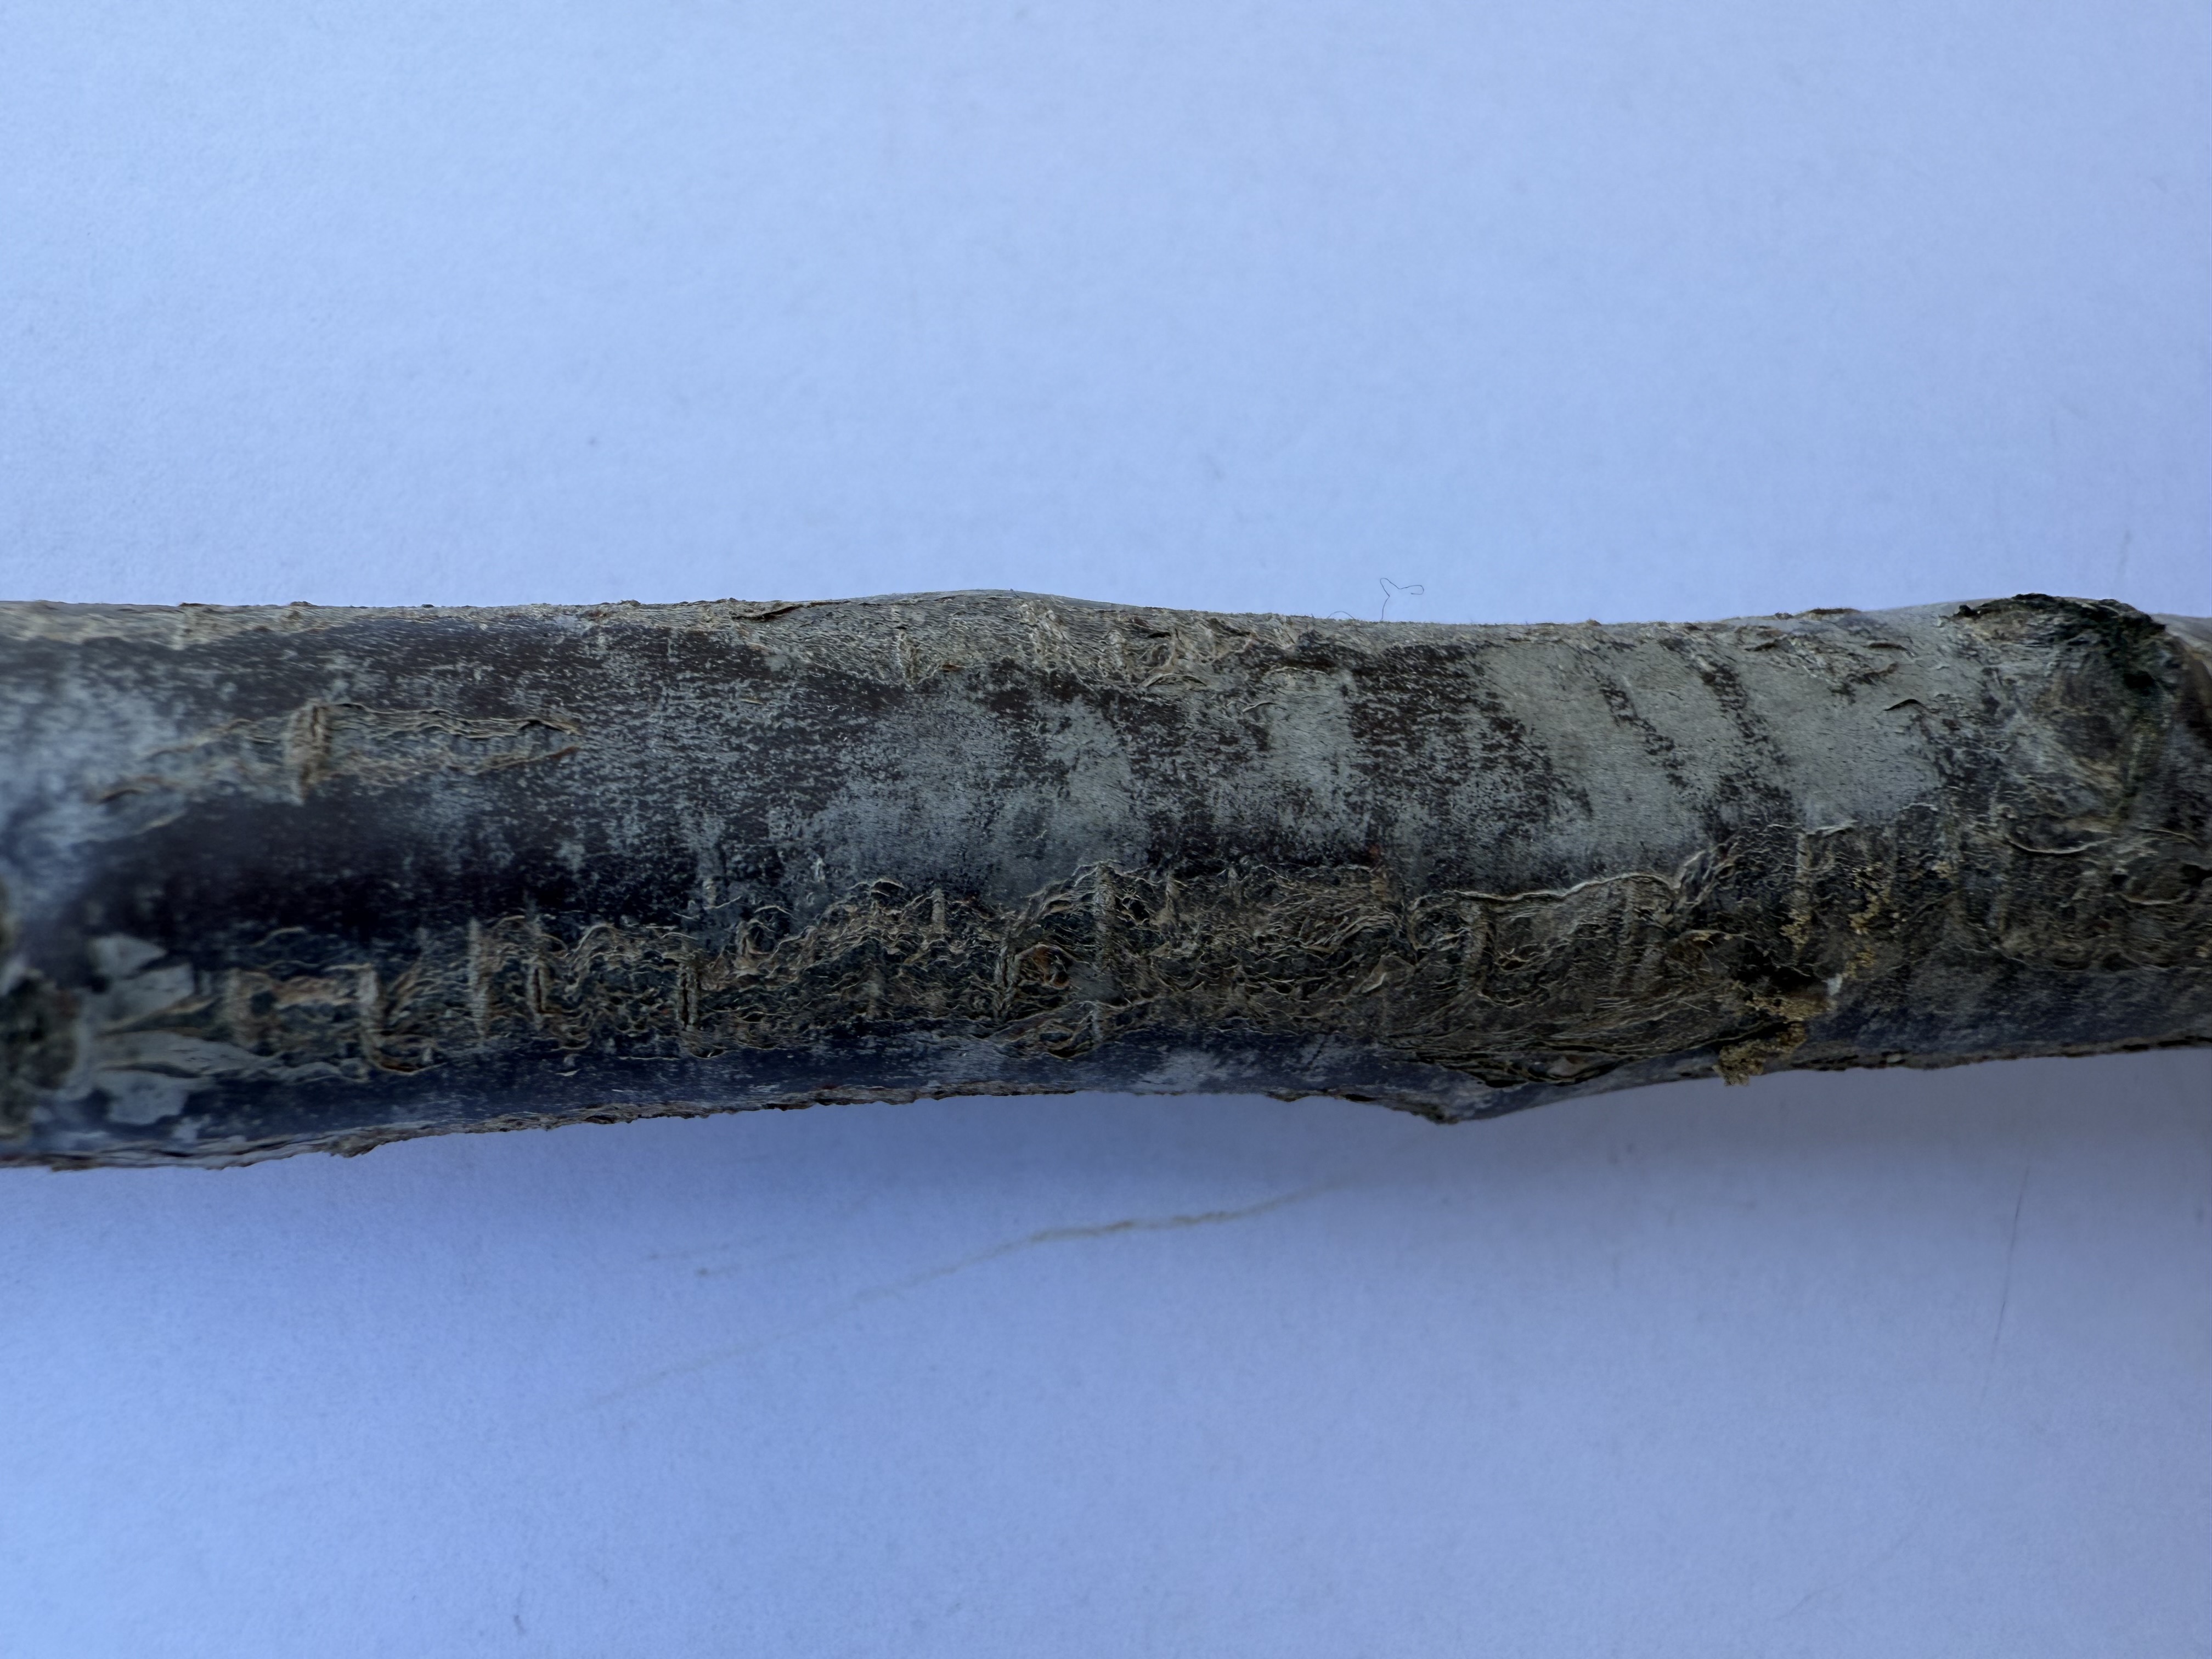
Variety: Black Splendor Plum